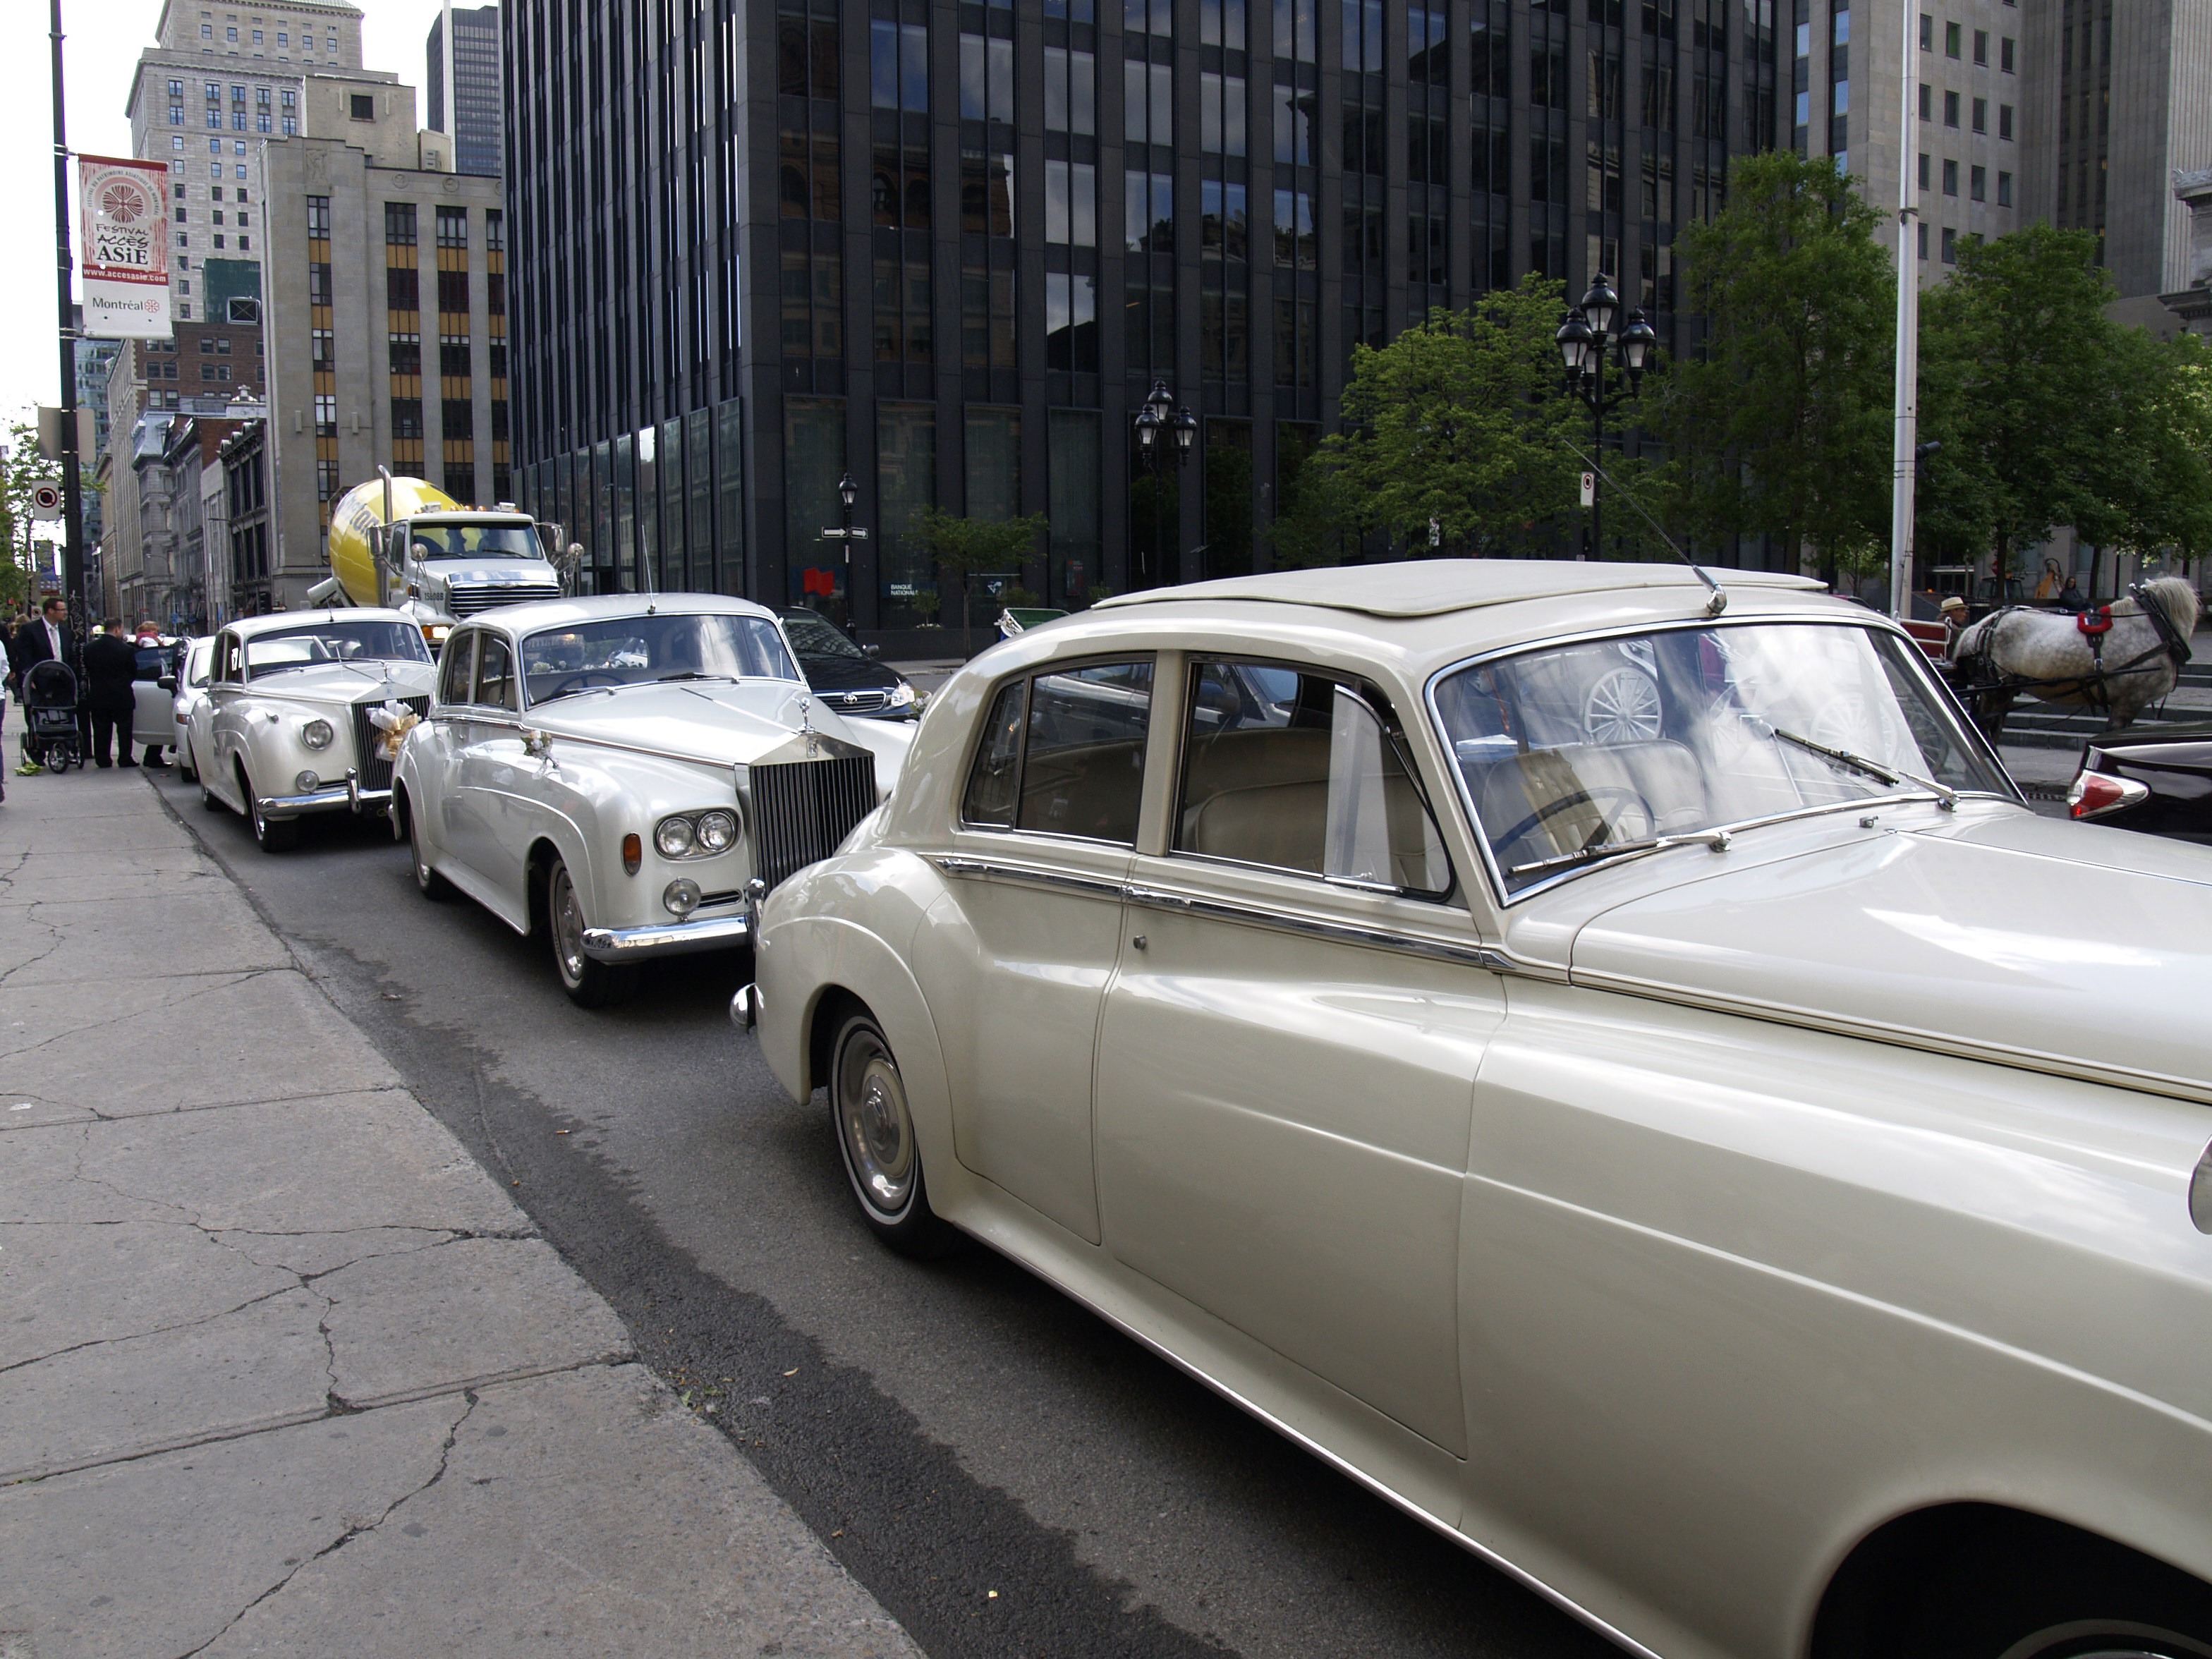
car, vintage, antique, automobile, retro, old, travel, transportation, transport, vehicle, auto, fashion, historic, wedding, motor vehicle, vintage car, rolls royce, chrome, luxury, design, sedan, elegant, rolls, classic, rich, shiny, service, stylish, antique car, motorcar, land vehicle, automobile make, automotive exterior, automotive design, luxury vehicle, rolls royce silver cloud, chauffeur